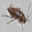
Label: cockroach